Solomon Schechter

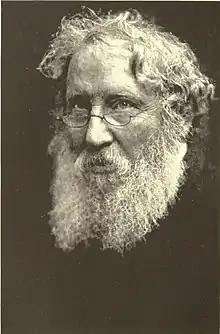

Solomon Schechter (‎; 7 December 1847 – 19 November 1915) was a Moldavian-born British-American rabbi, academic scholar and educator, most famous for his roles as founder and President of the United Synagogue of America, President of the Jewish Theological Seminary of America, and architect of American Conservative Judaism. He is an important figure in Jewish studies and Jewish history, particularly his study of the Cairo Geniza.